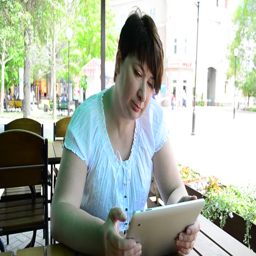
the girl sits in cafe with the tablet